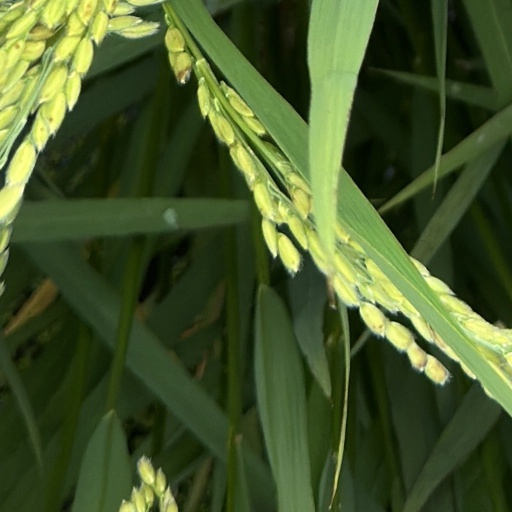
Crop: rice